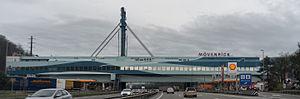
L'autoroute A3 est une autoroute de Suisse. Elle permet notamment de relier Bâle à la vallée du Rhin, via Zürich et la vallée de la Linth.